Franco Frattini

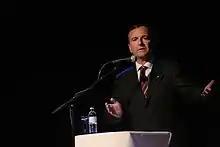
Frattini giving a speech at the European Youth Parliament in 2007

On 4 November 2004, Frattini was named by Berlusconi to take up the Justice and security portfolio in the European Commission, replacing the controversial Rocco Buttiglione, whose appointment had been rejected by the European Parliament. The appointment of Frattini as European Commissioner for Justice, Freedom, and Security raised concerns from the British Liberal Democrat MEP Sarah Ludford, due to accusations of belonging to Freemasonry, raised by Buttiglione himself towards Frattini and denied by the latter. Frattini was also afforded one of the five seats as vice-president of the European Commission.